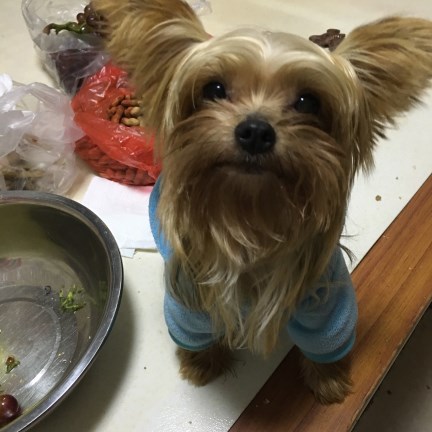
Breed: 340-n000120-Yorkshire_terrier